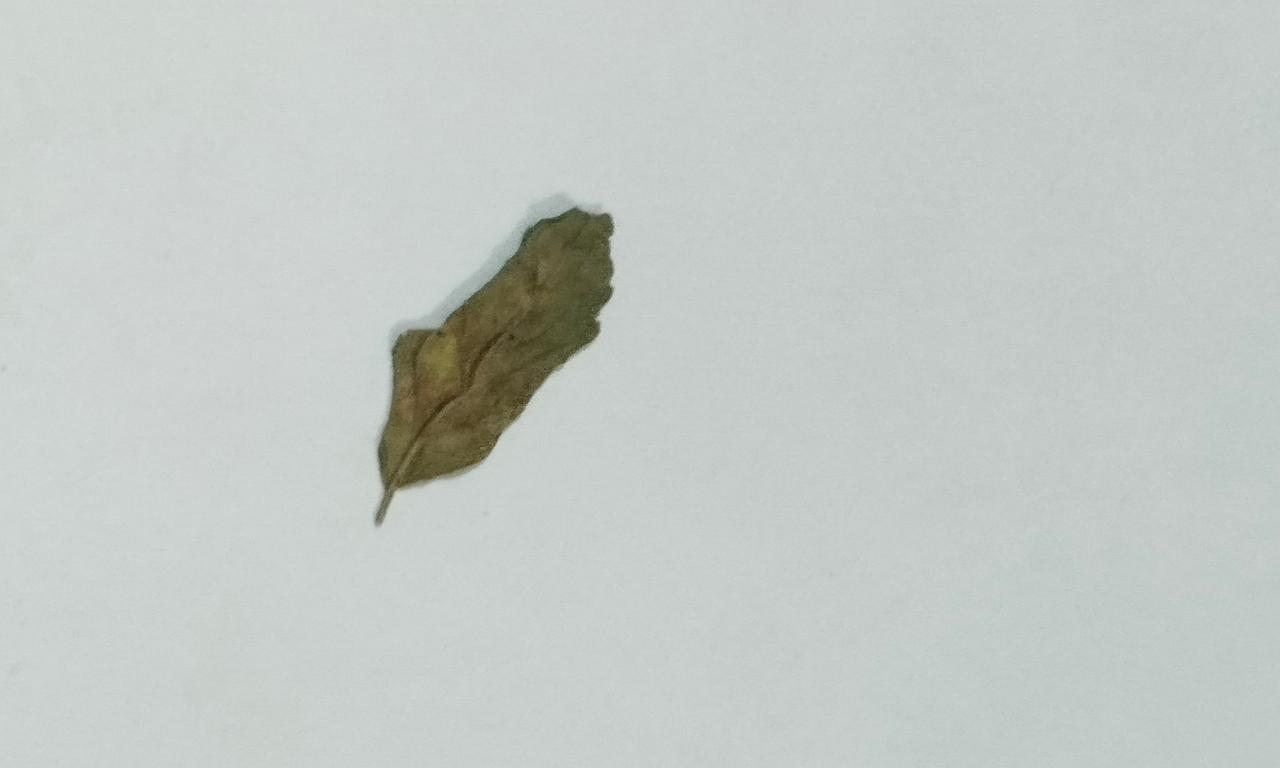
Label: Dried